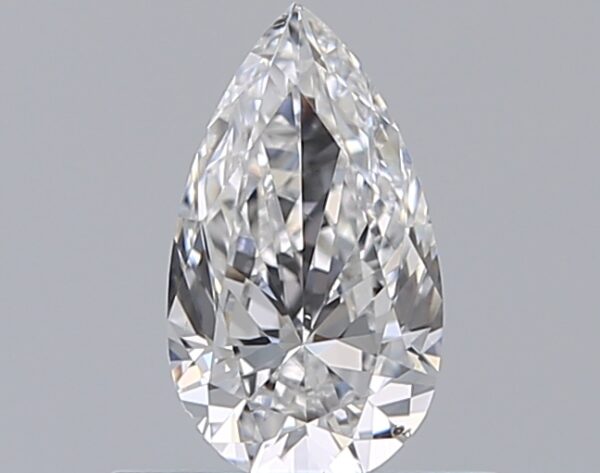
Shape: pear
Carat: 0.5
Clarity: SI1
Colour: D
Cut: FG
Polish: EX
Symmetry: VG
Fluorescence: N
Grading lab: GIA
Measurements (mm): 7.3 x 4.14 x 2.61